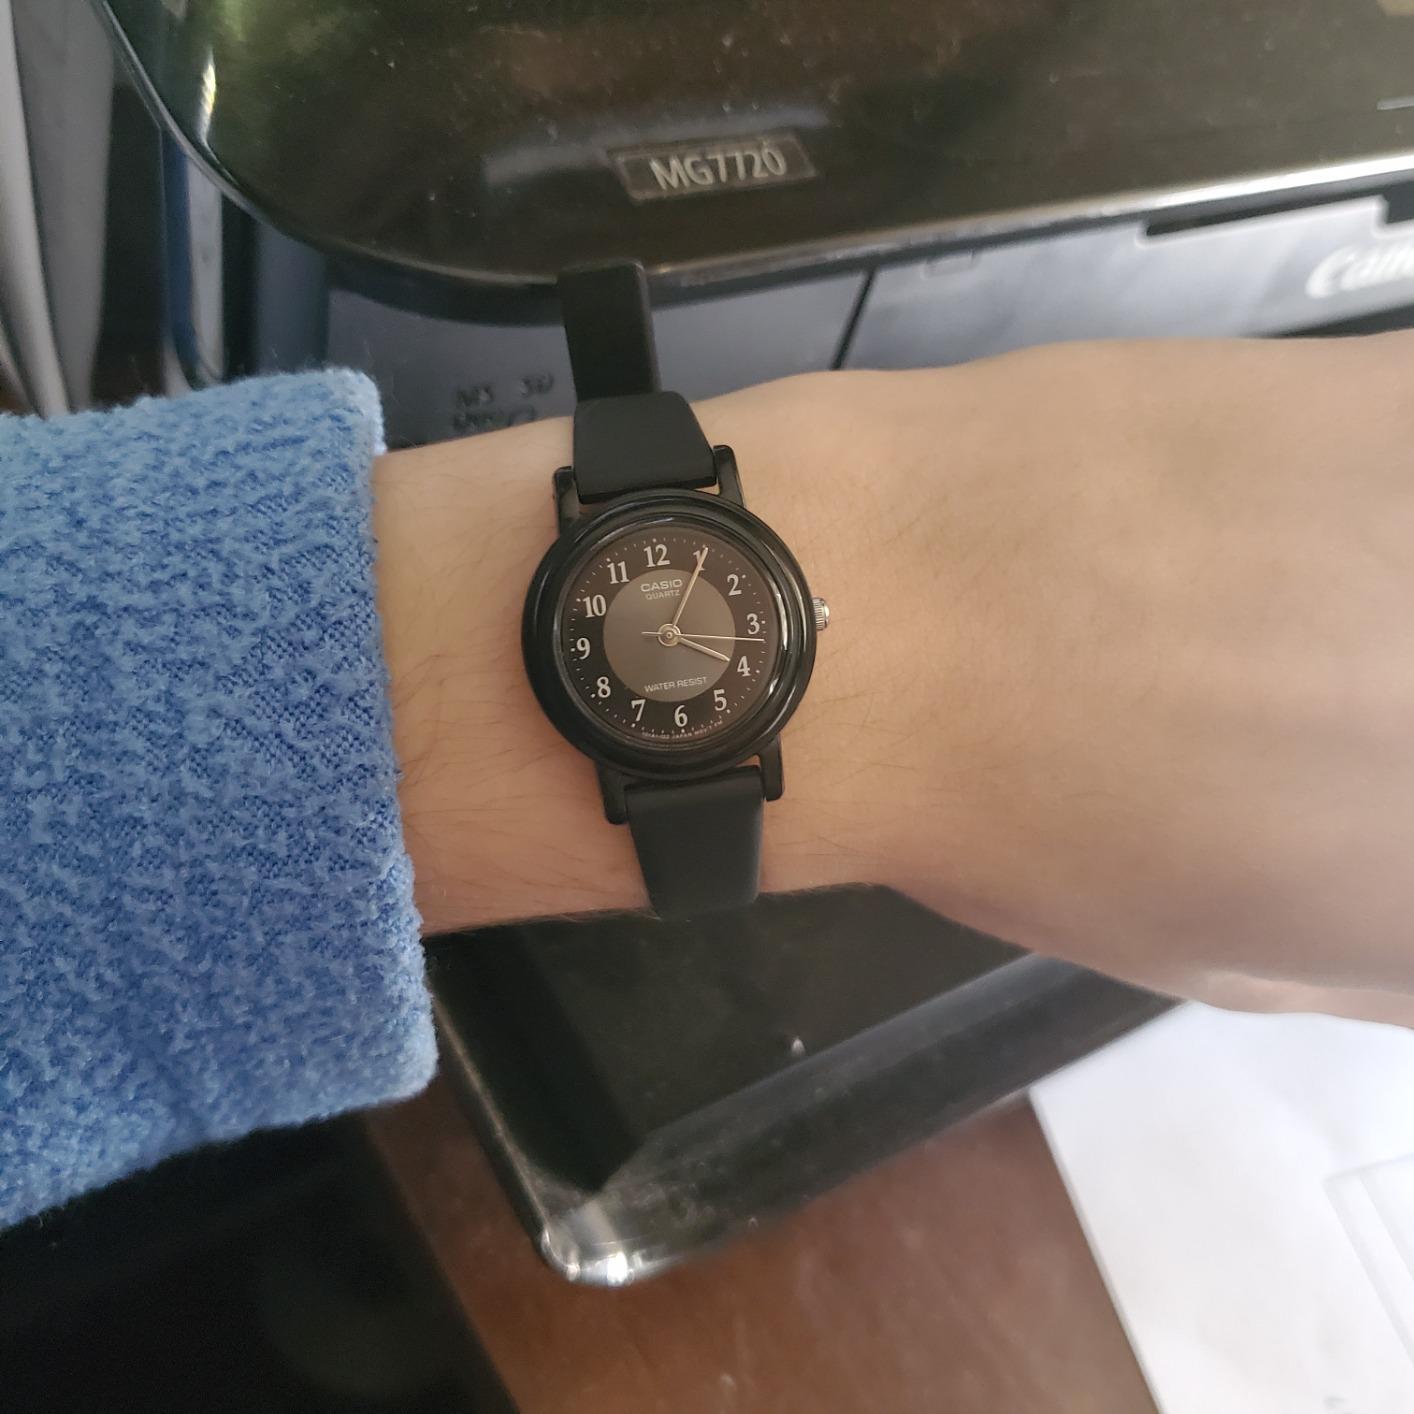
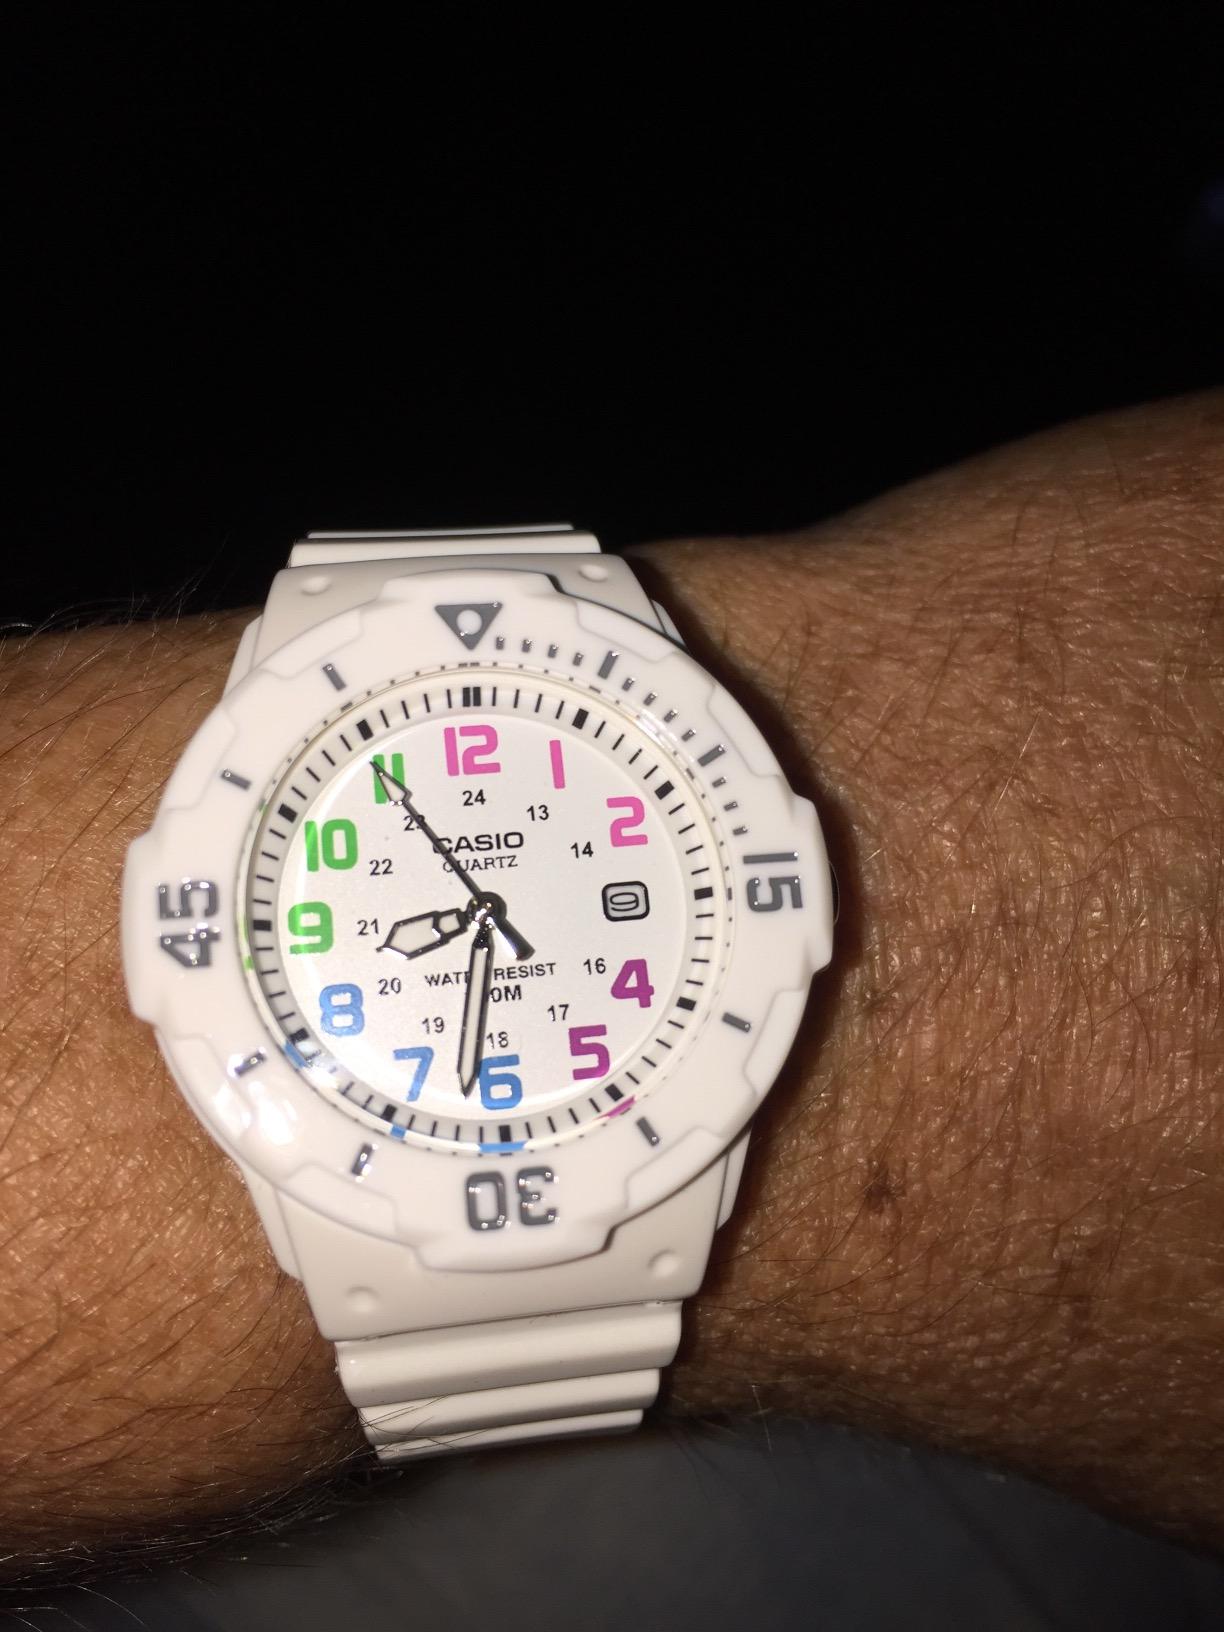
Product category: accessories_watch
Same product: no